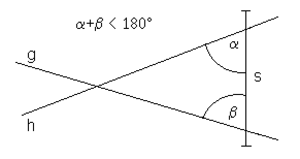
L’axiome d'Euclide, dit également cinquième postulat d’Euclide, est dû au savant grec Euclide. C'est un axiome relatif à la géométrie du plan.